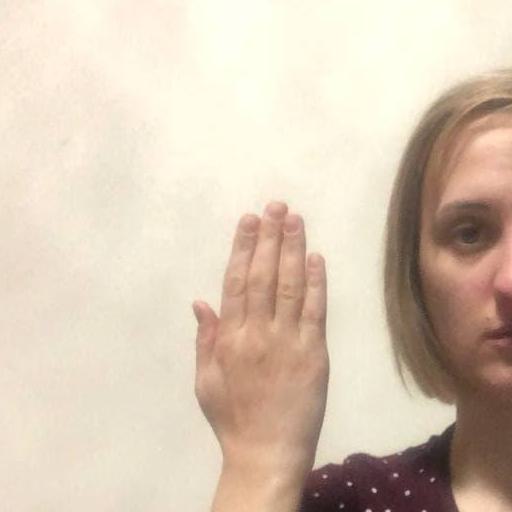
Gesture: stop_inverted